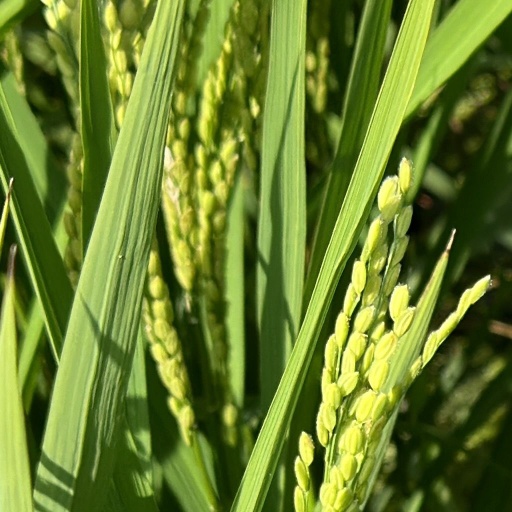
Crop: rice